Nugal Hall

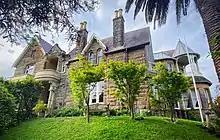
Eastern wing of Nugal Hall 2021

Nugal Hall is an example of a picturesque Gothic Revival sandstone, two storey mansion completed in 1853 with a further more expansive renovation to create a grand residence completed in 1885. The house has some outstanding interior and exterior decorations and its magnificent upper floor rounded Juliet balcony has views to Coogee Basin and out to sea.